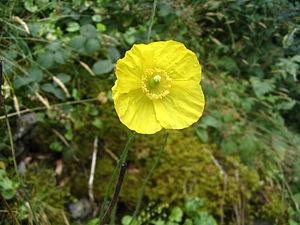
Meconopsis cambrica - Pyrénées - Vallon d'Estaing
Le Pavot du Pays de Galles ou Pavot jaune parfois appelé Méconopsis du Pays de Galles ou Méconopside du Pays de Galles est une espèce de la famille des Papaveraceae qui pousse souvent dans les bois et forêts de pente ou des éboulis calcaires.
Meconopsis est un genre de plantes vivaces de la famille des Papaveraceae. Le botaniste français L.G.A. Viguier est le premier à employer ce terme et à décrire ce genre dans sa thèse Histoire naturelle, médicale et économique des pavots et des argémones. L'espèce type est Meconopsis cambrica. Toutes les autres espèces, une cinquantaine, sont originaires de l'Himalaya et des montagnes de l'extrême ouest de la Chine.
La réserve naturelle nationale de la vallée de Chaudefour est une réserve naturelle nationale située en Auvergne dans le Puy-de-Dôme. Elle fut créée en 1991 dans le Parc naturel régional des Volcans d'Auvergne et couvre une superficie de 820 hectares.